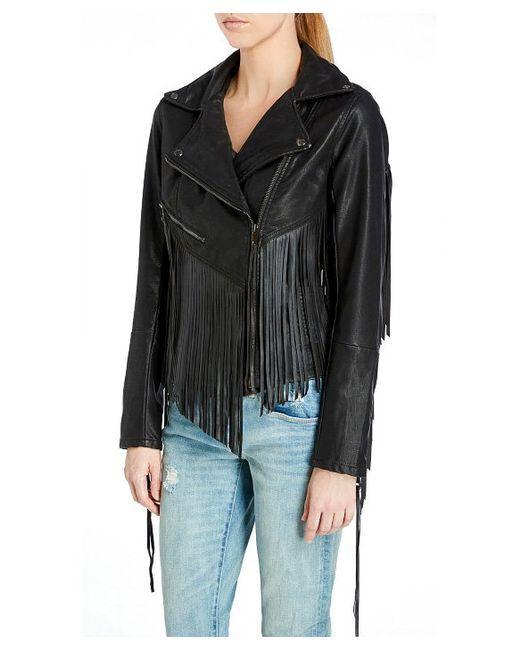
Schwarze Lederjacke mit Quasten vorne und beiden Armen, modische Kleidung